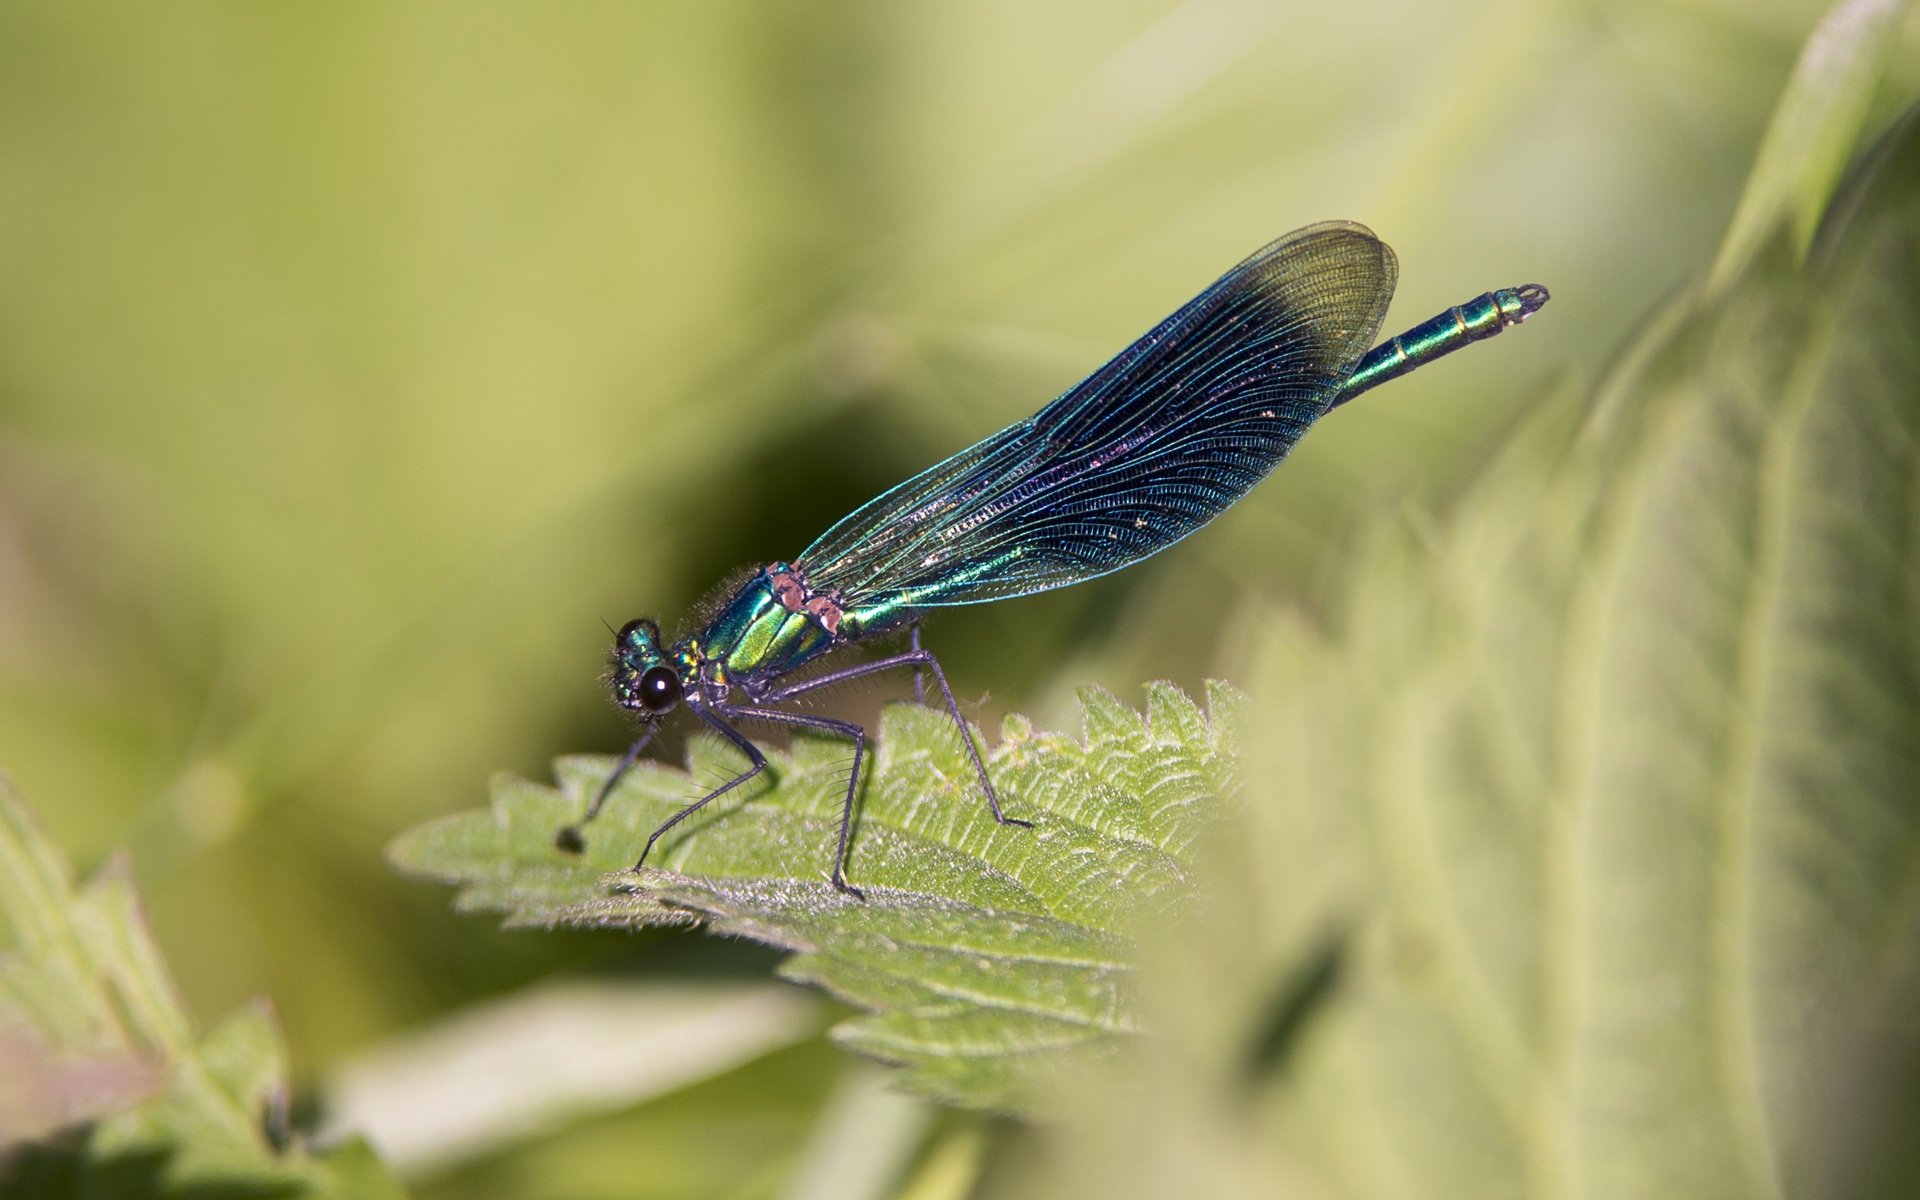
nature, wing, photography, fly, green, insect, fauna, invertebrate, close up, dragonfly, damselfly, macro photography, arthropod, banded demoiselle, break meadows, b ttelborn, dragonflies and damseflies, lycaenid, net winged insects